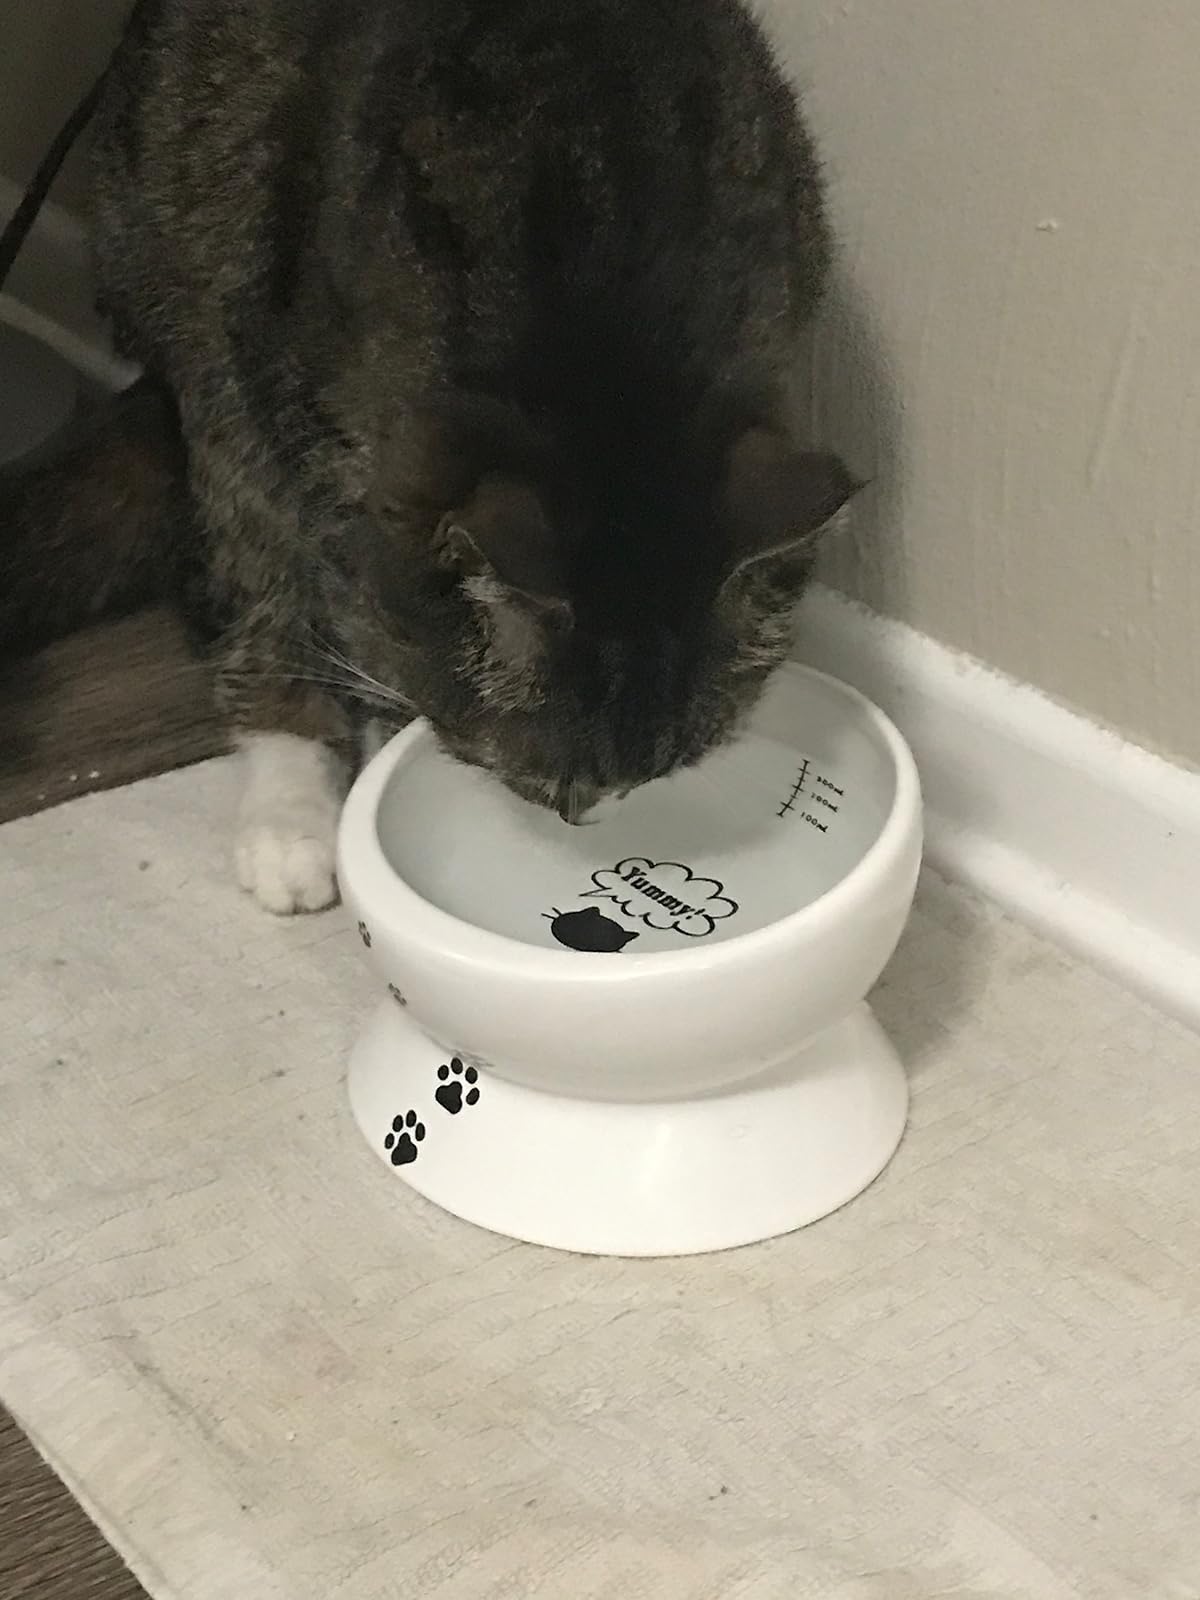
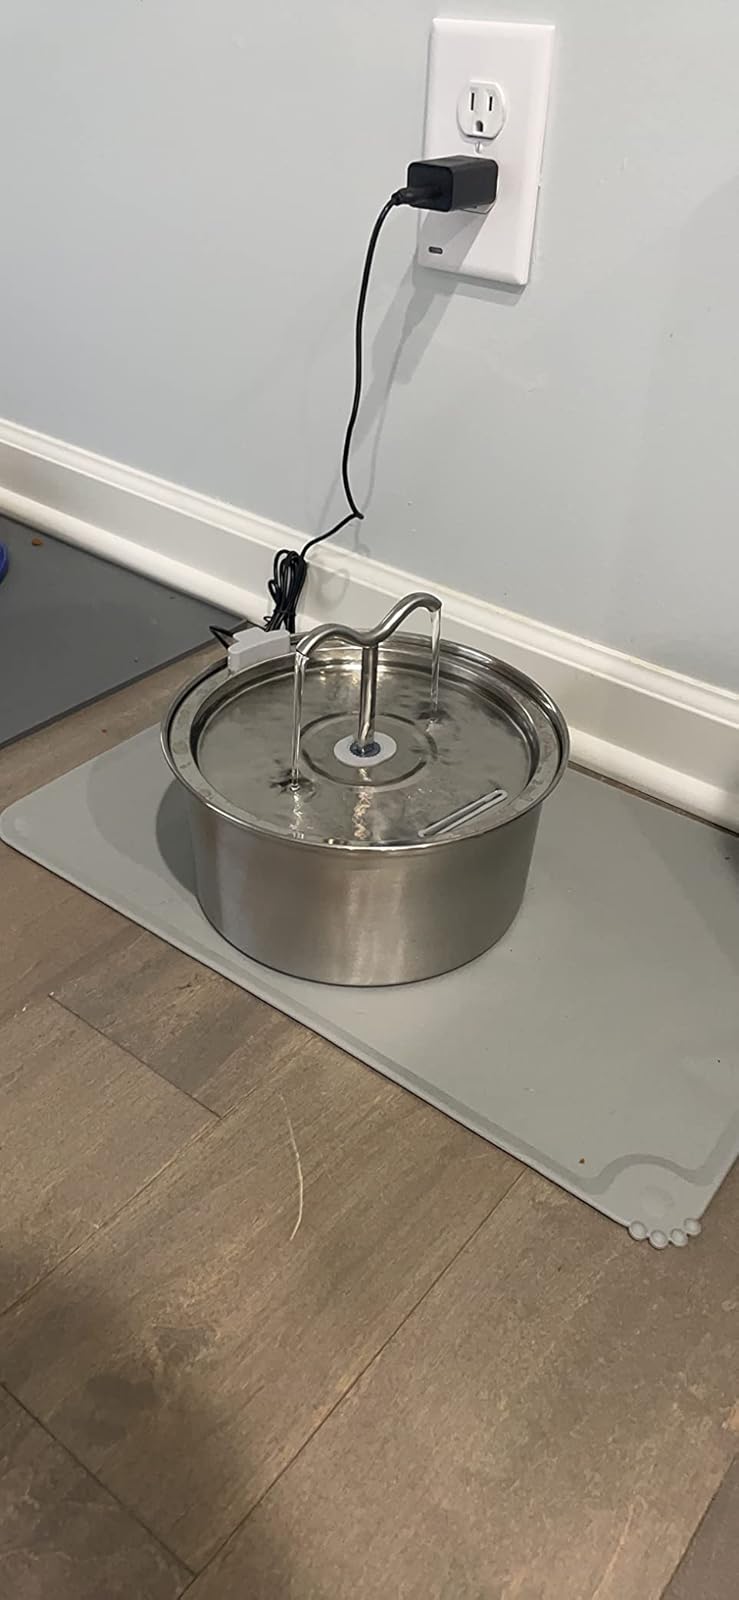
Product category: items_bowl
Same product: no